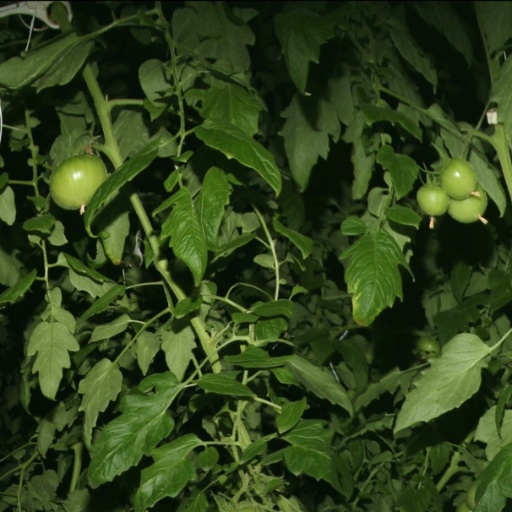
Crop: tomato